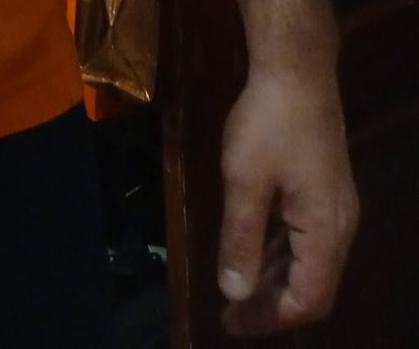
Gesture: no_gesture